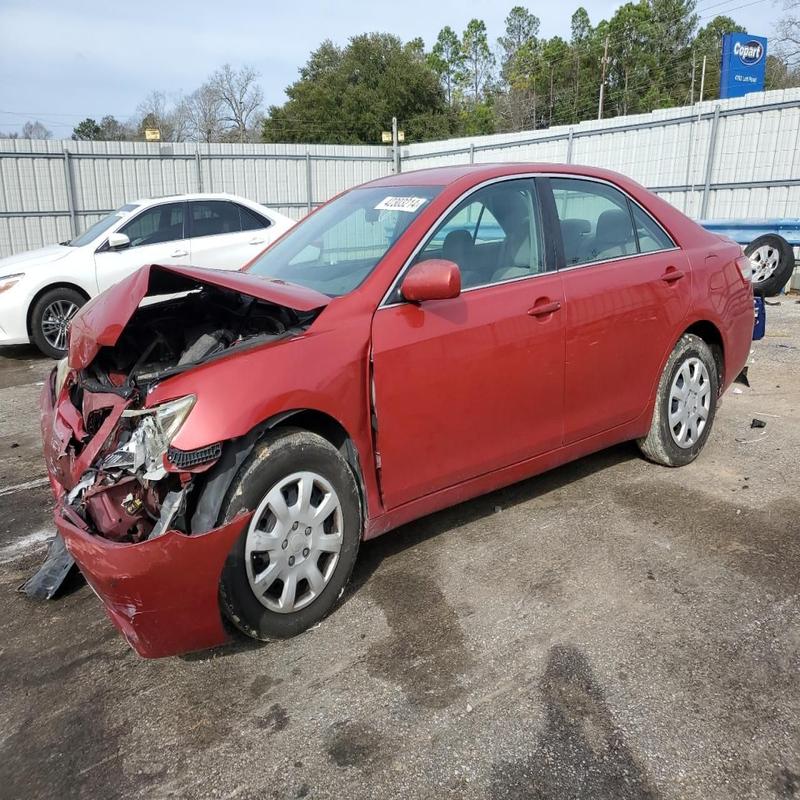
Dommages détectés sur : plaque d'immatriculation avant, pare-choc avant, feu avant droit, feu avant gauche, capot, aile avant droite, aile avant gauche, porte avant droite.
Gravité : sévère